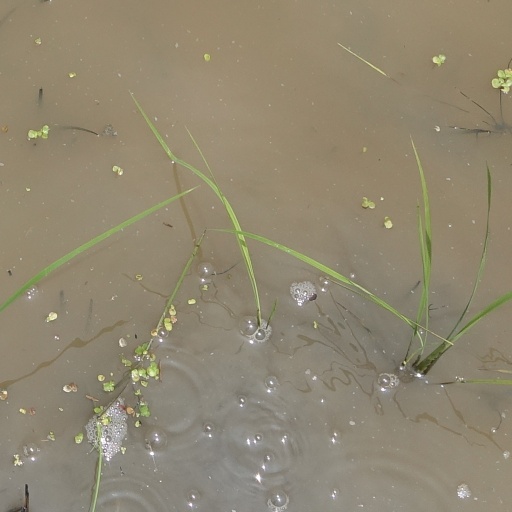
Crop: rice